Matchbox (brand)

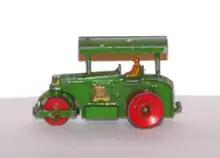
A 1953-55 Lesney-Matchbox Road Roller, one of the first toys to be produced under the Matchbox name

The Matchbox name originated in 1953 as a brand name of the British die-casting company, Lesney Products, whose reputation was moulded by John W. "Jack" Odell (1920–2007), Leslie Charles Smith (1918–2005), and Rodney Smith. The name Lesney was a portmanteau of Leslie and Rodney Smith's first names. Their first major sales success was the popular model of Queen Elizabeth II's coronation coach, which sold more than a million models. Lesney co-owner, Jack Odell, then created a toy that paved the way for the company's future success which was designed for his daughter. Her school only allowed children to bring toys that could fit inside a matchbox, so Odell crafted a scaled-down version of the Lesney green and red road roller. This toy ultimately became the first of the "1-75" miniature range. A dump truck and a cement mixer completed the original three-model release that marked the starting point for the mass-market success of the Matchbox series. The company decided to sell the models in replica matchboxes, thus yielding the name of the series.